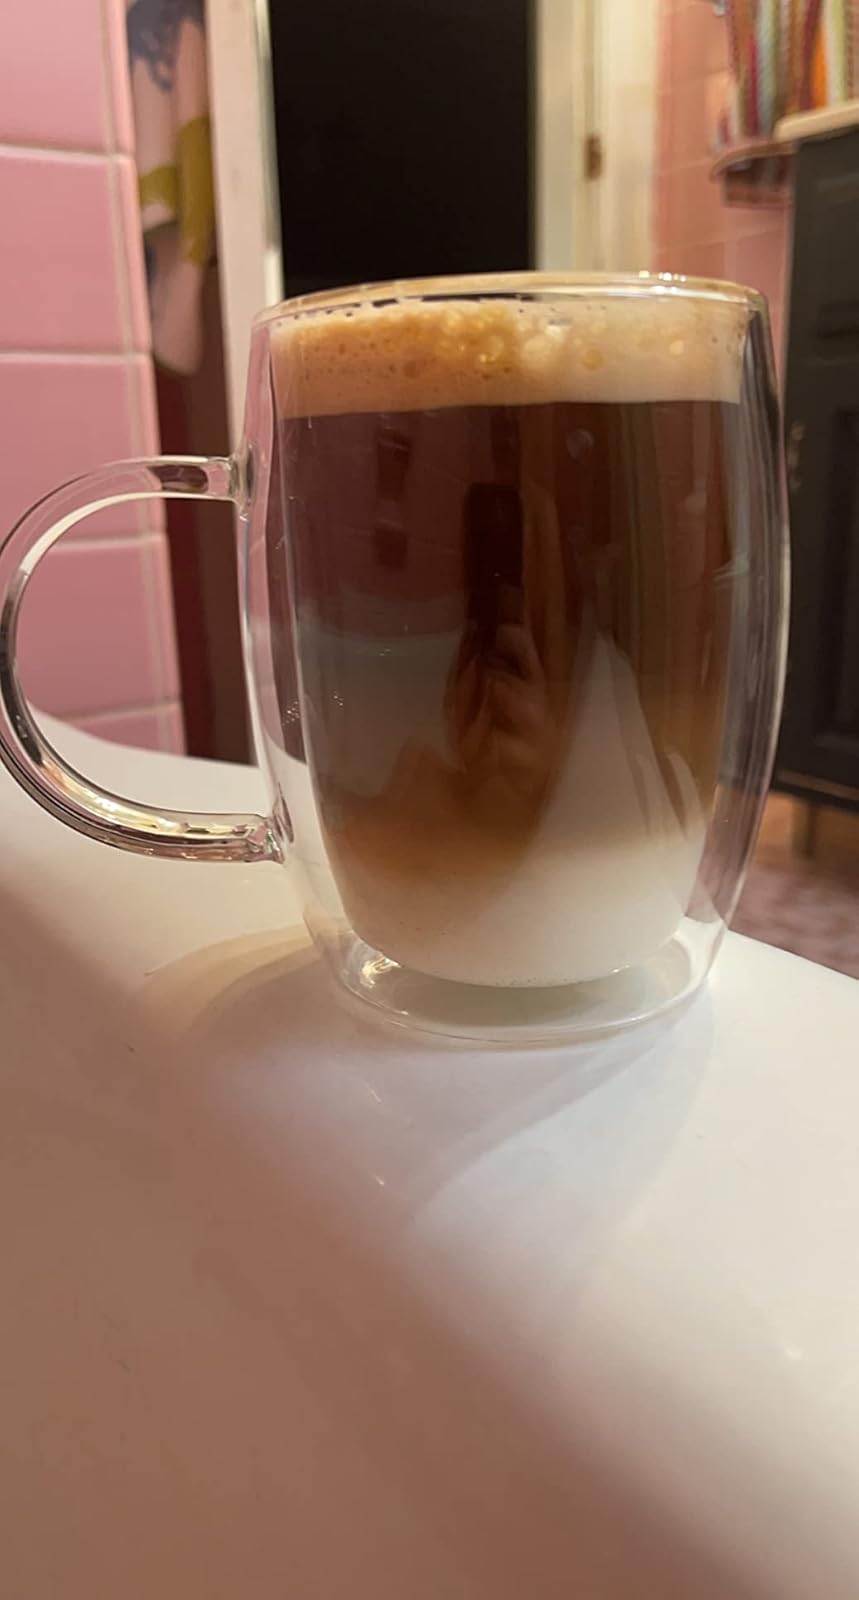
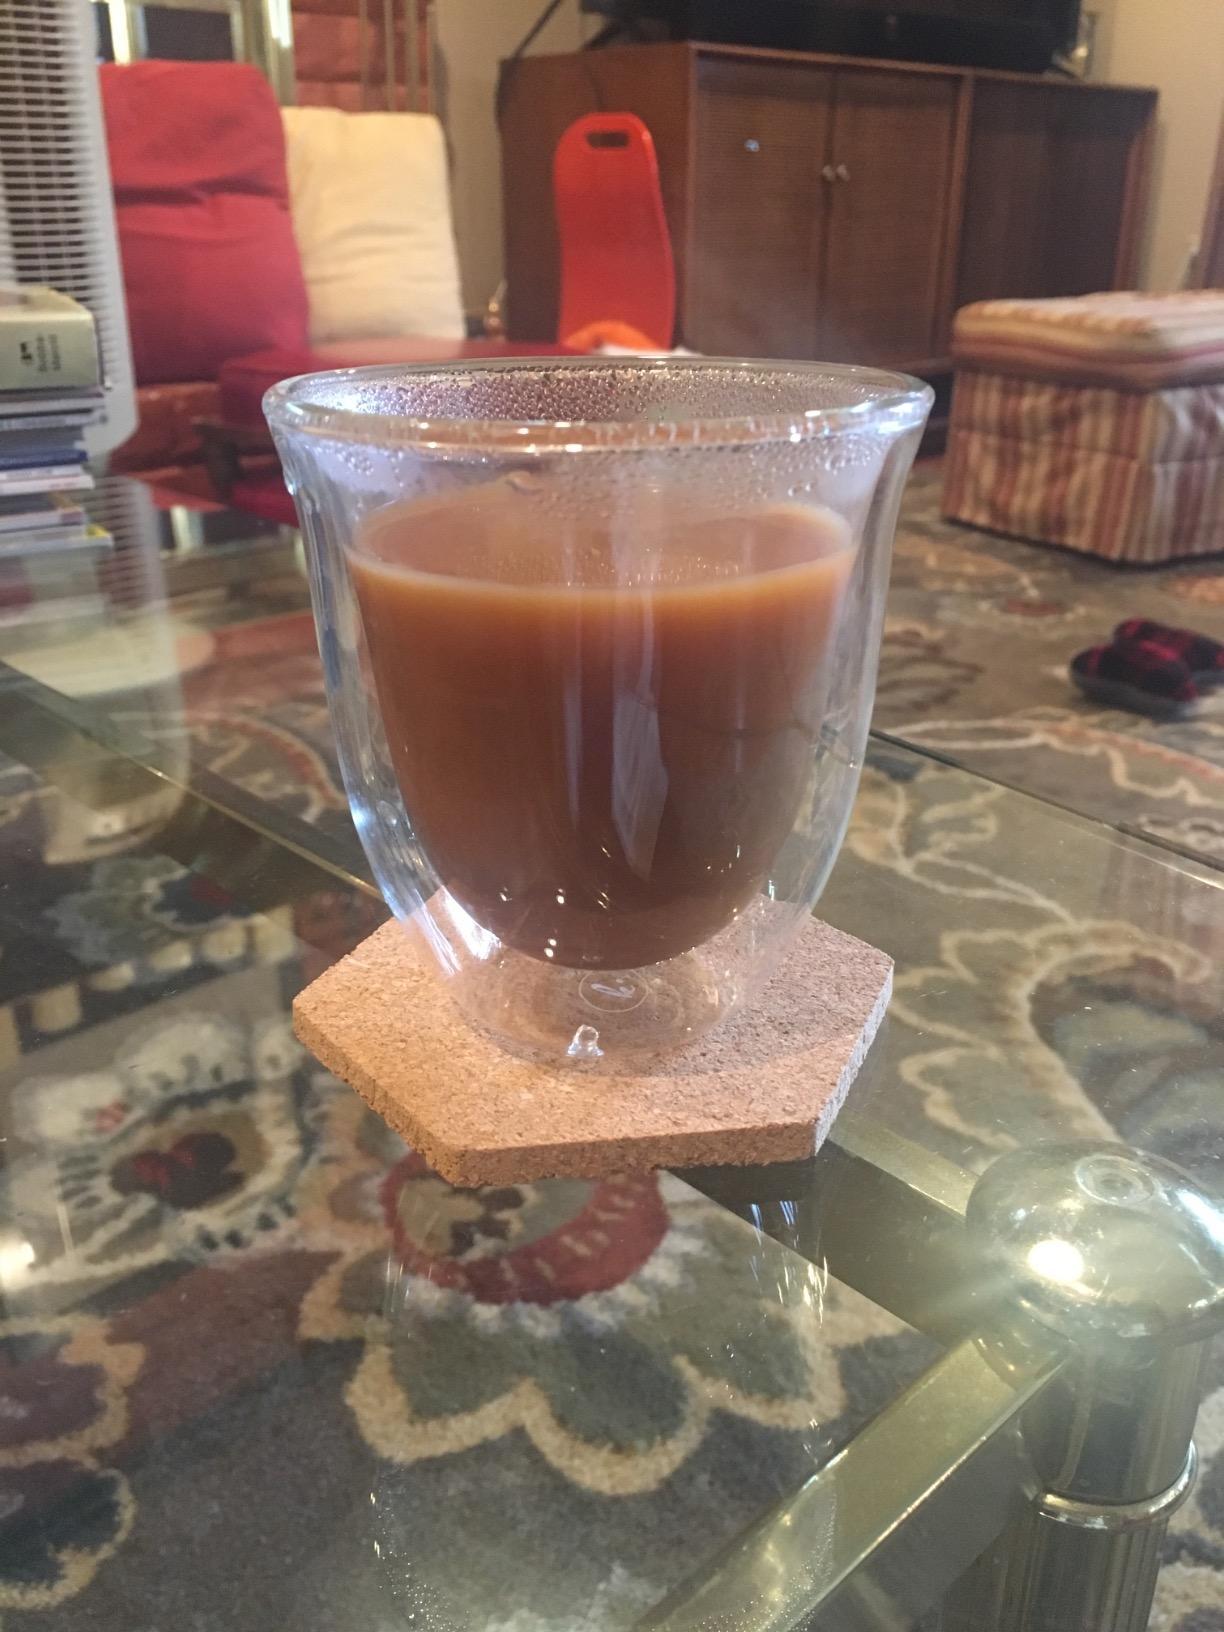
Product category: items_mug
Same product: no